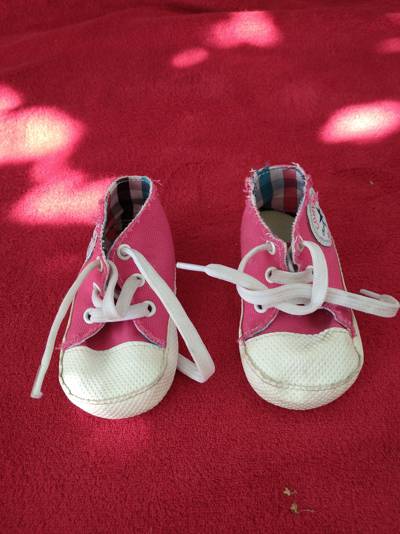
Waste category: shoes